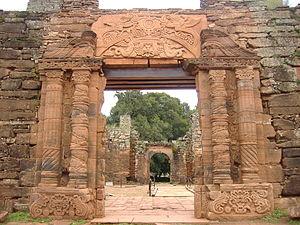
Les missions jésuites des Guaranis ont été établies au XVIIᵉ siècle et XVIIIᵉ siècle dans la forêt tropicale sur le territoire du peuple guaraní aujourd'hui partagé entre l'Argentine, le Paraguay et le Brésil. Sept d'entre elles sont inscrites sur la liste du patrimoine mondial de l’UNESCO.
La province de Misiones est une province d'Argentine située dans le nord-est du pays. Elle est bordée à l'ouest par le Paraguay, à l'est du nord au sud par le Brésil et au sud-ouest par la province de Corrientes.
Cet article recense les sites concernés par l'observatoire mondial des monuments en 2004.